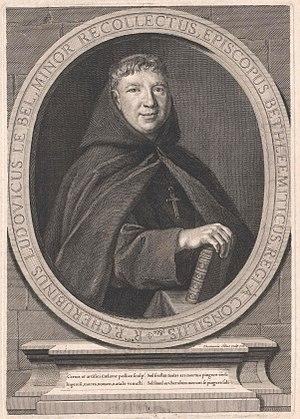
Portrait de Chérubin-Louis Le Bel, Frère Mineur Récollet, évêque de Bethléem (1701-1738).
Le diocèse de Bethléem est une ancienne circonscription ecclésiastique de l'Église catholique romaine, qui a la particularité d'être enclavée dans le diocèse d'Auxerre et d'avoir à sa tête un évêque ne gouvernant aucun paroissien.
Les frères mineurs récollets forment un ordre mendiant de droit pontifical issu d'une réforme de l'ordre franciscain. En 1897, ils sont unis avec les réformés, les observants et les alcantarins pour former l'ordre des Frères mineurs.